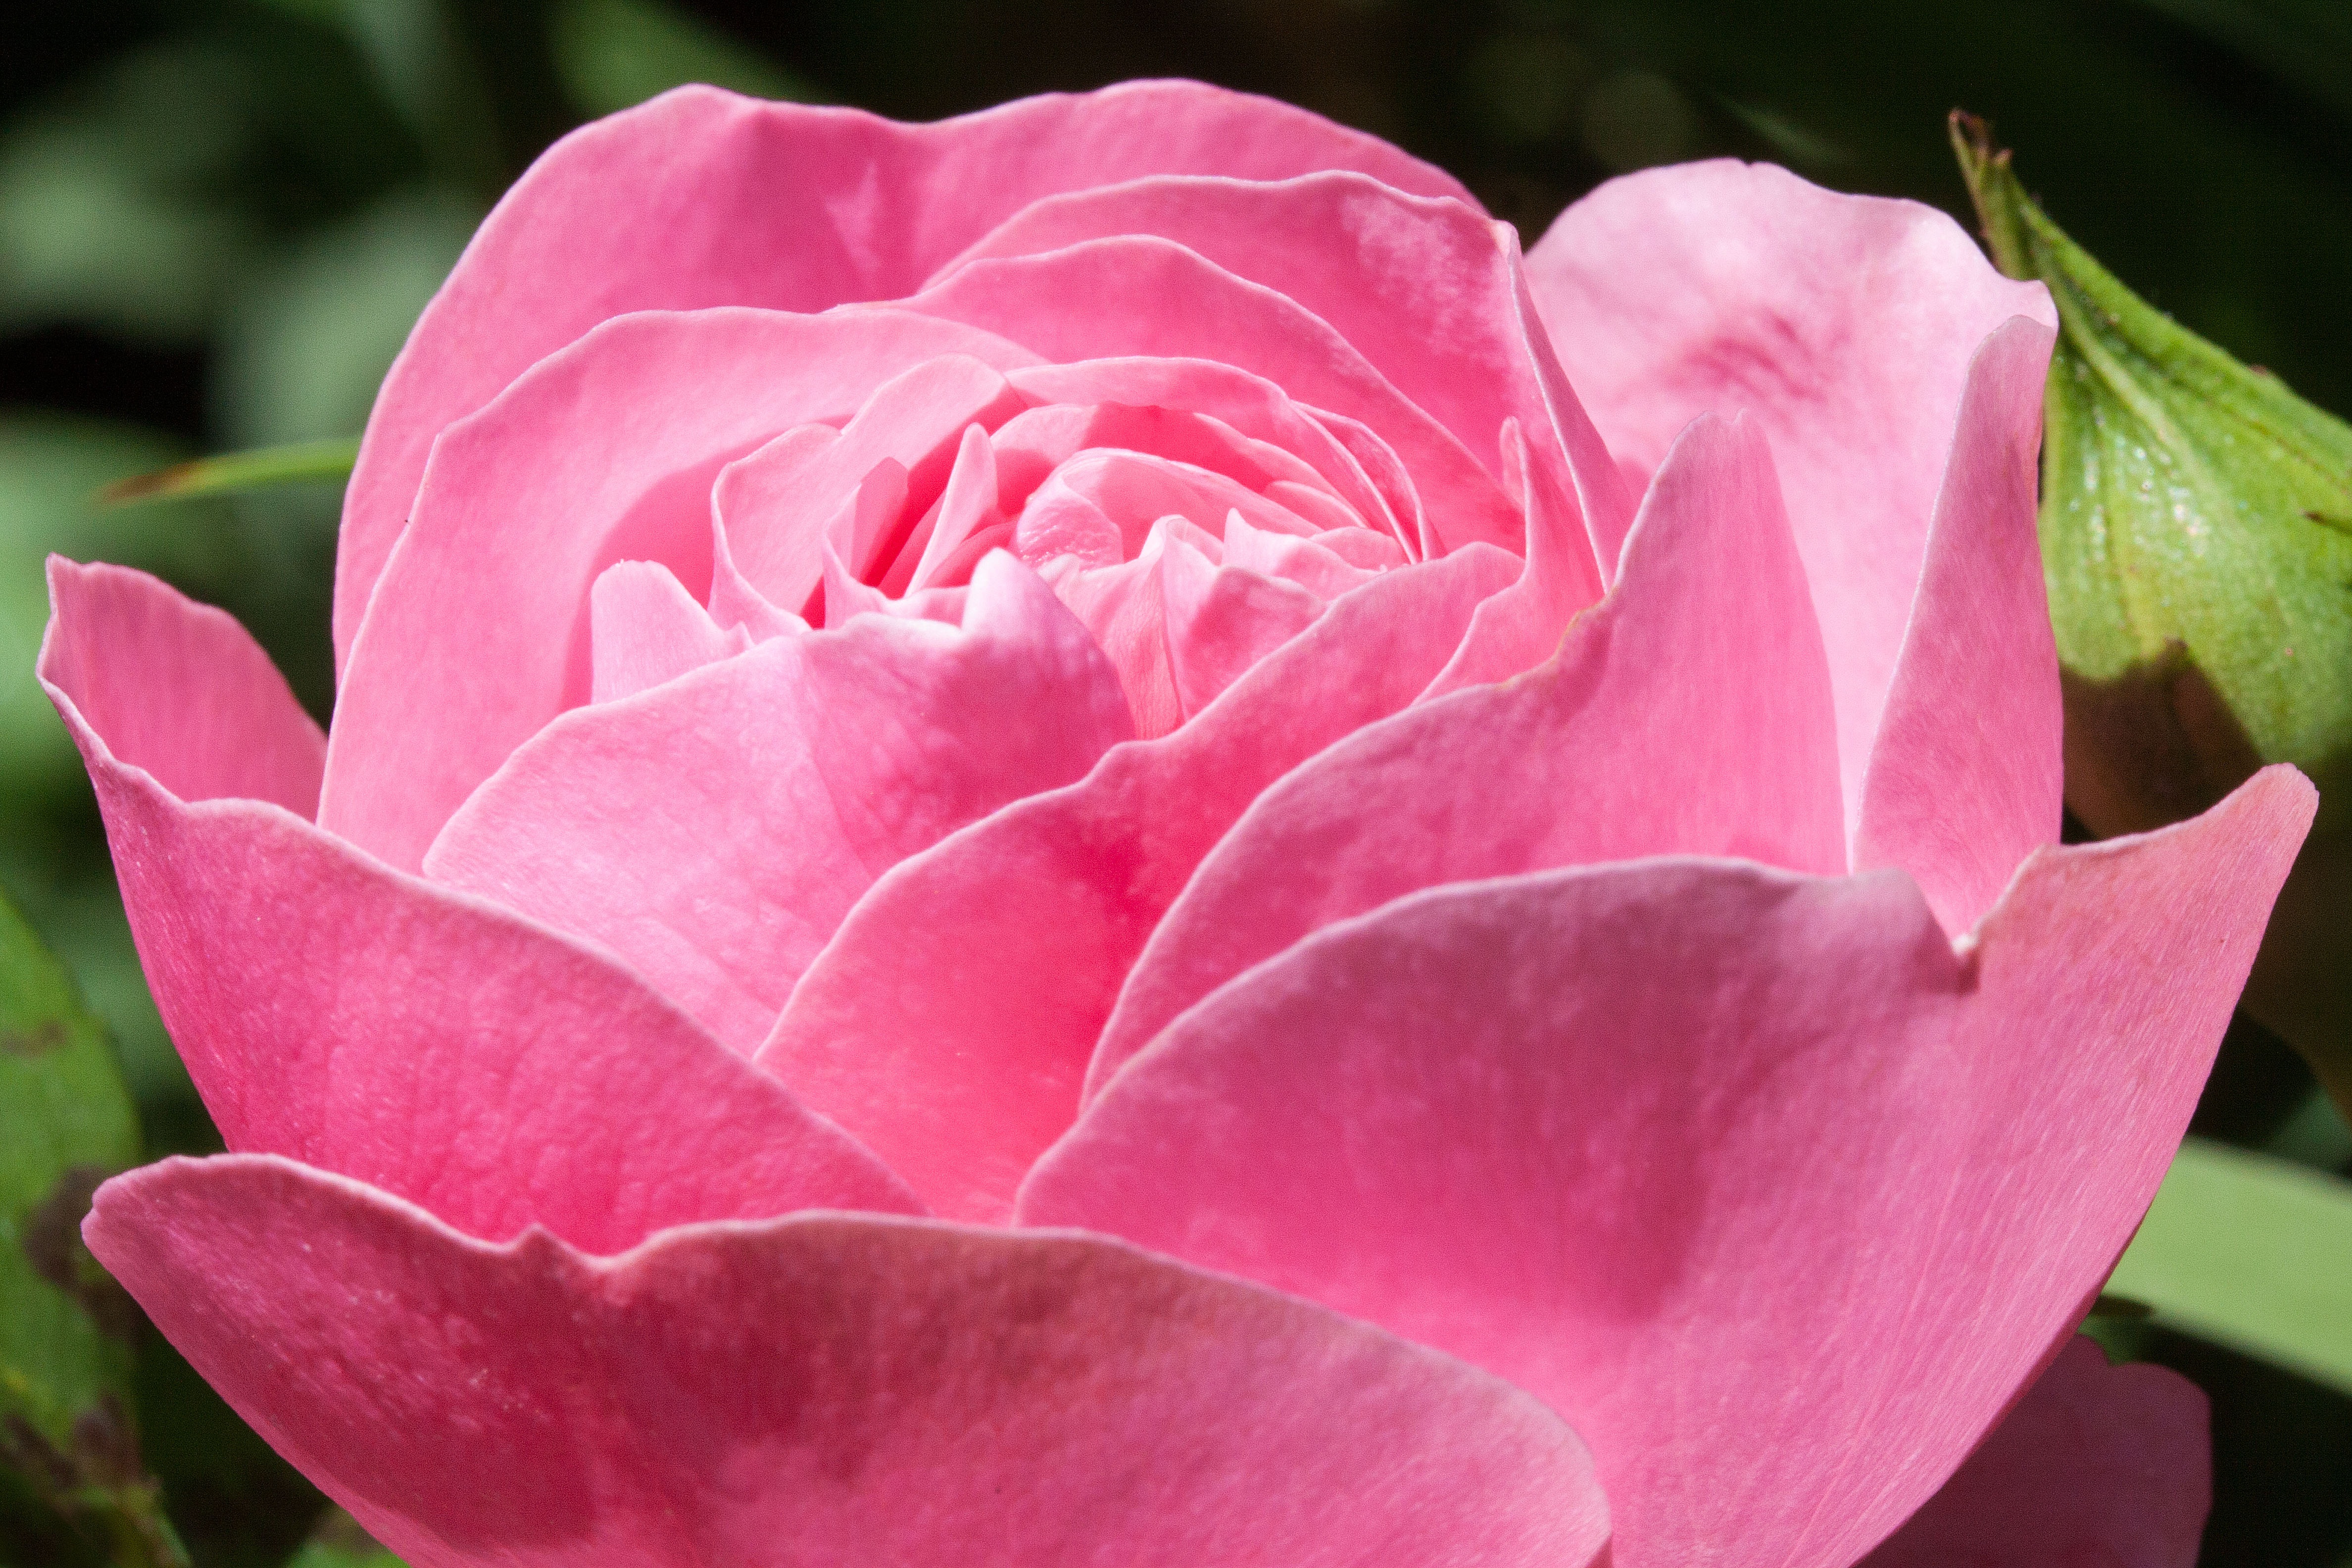
blossom, plant, flower, petal, bloom, summer, rose, green, garden, pink, flora, variety, petals, fragrance, macro photography, flowering plant, garden roses, rose family, rose breeding, land plant, public domain images